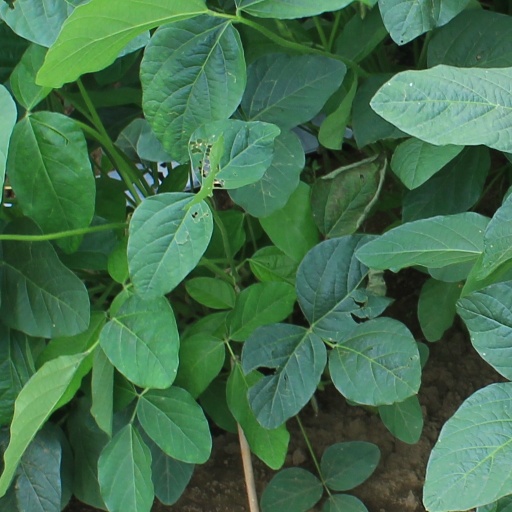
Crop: soybean